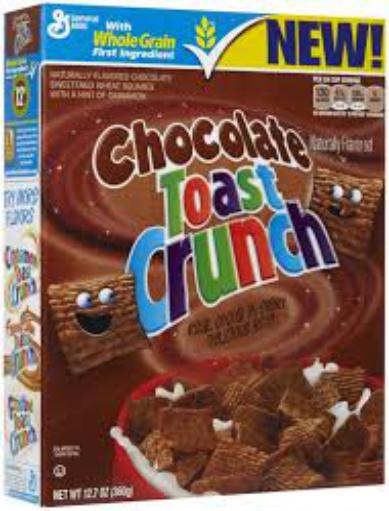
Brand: Chocolate Toast Crunch
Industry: Food